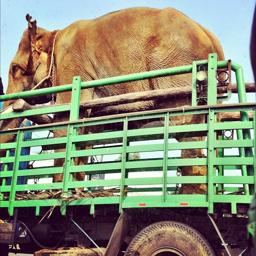
A elephant on the back of a truck.
Elephant that is being transported via a large truck
 a elephant standing inside of a green trailer
an elephant in the back of a truck
A brown cow standing on top of a green truck.